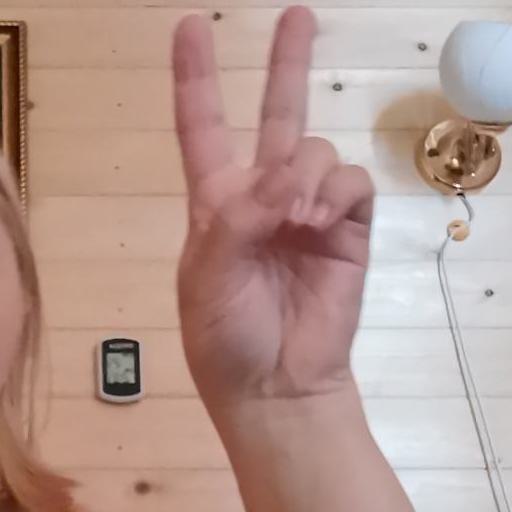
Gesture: peace